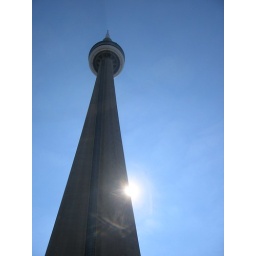
The tallest tower in OUR world, at 553m tall, doesn't hold a candle to Ascendancy Point's 1300m.